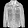
Label: Shirt